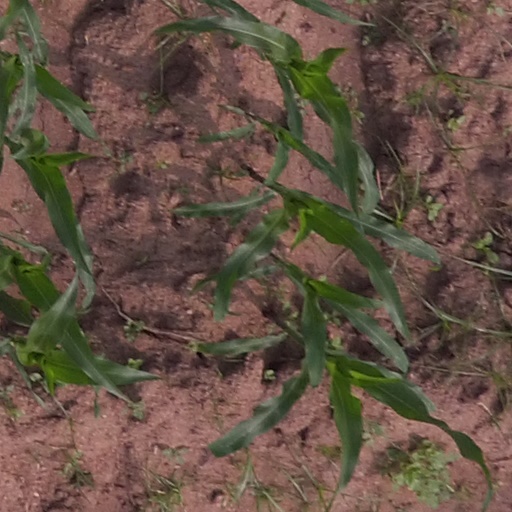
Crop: maize; corn